Fuat Kılıç

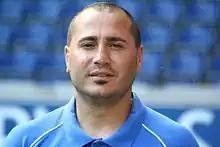
Kılıç in 2011

Fuat Kılıç (born 9 May 1973) is a Turkish-German former footballer and coach, who most recently managed VfB Oldenburg.